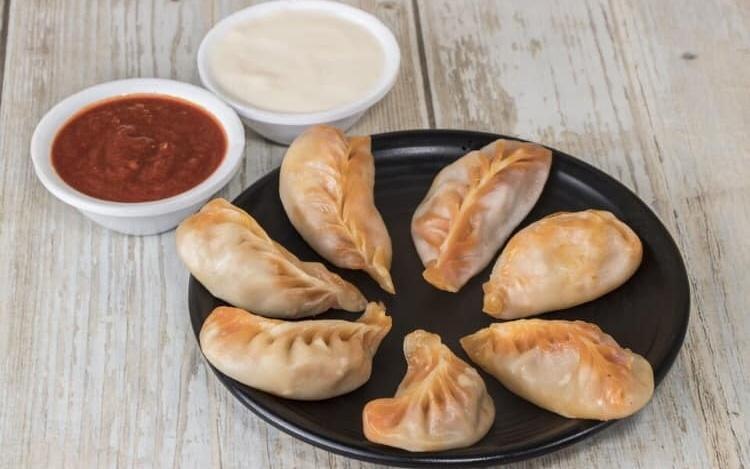
Dish: momos